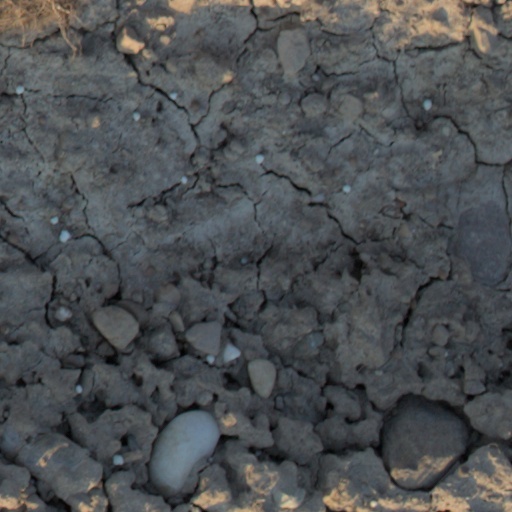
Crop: wheat